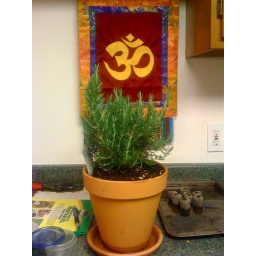
Marsha's new rosemary plant poses in front of the Om banner in her kitchen